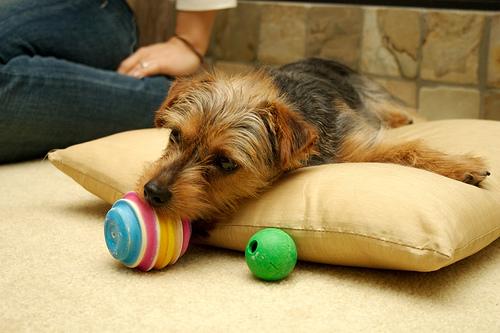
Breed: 203-n000027-Norfolk_terrier